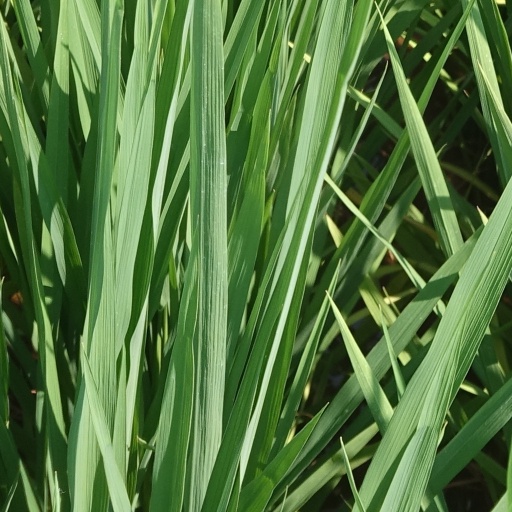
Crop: rice